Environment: real
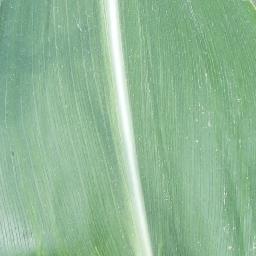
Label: healthy